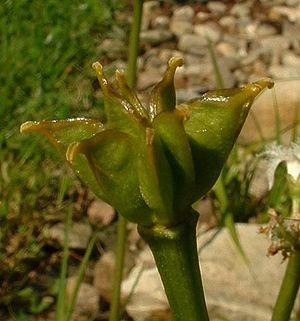
Caltha est un genre de plantes herbacées de la famille des Renonculacées.